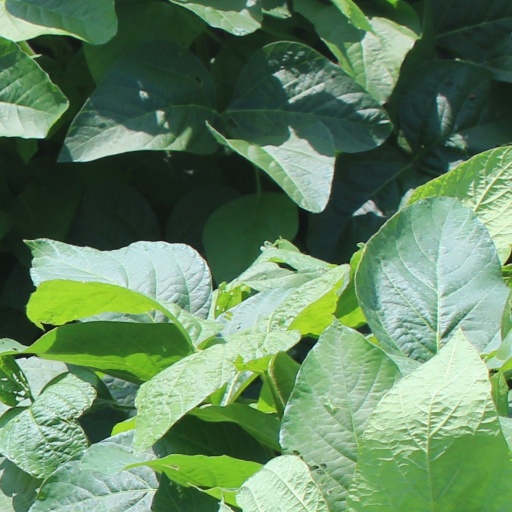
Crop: soybean